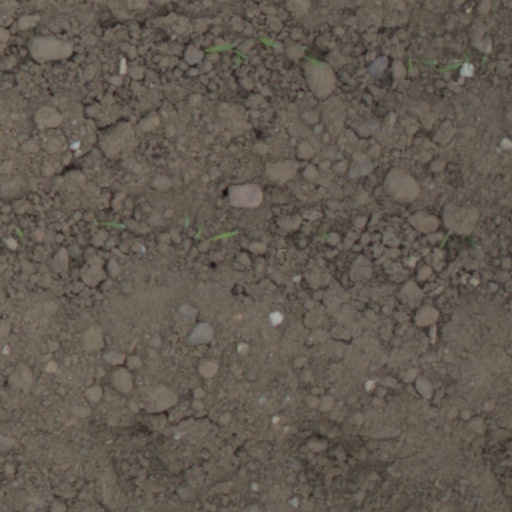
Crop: wheat